Penstemon whippleanus

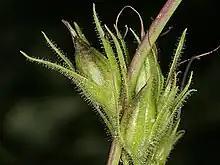
Penstemon whippleanus seed capsules

The seed capsules are rounded with four lobes and stretching upwards to a sharp tip at the top of each lobe. Split open each capsule holds numerous seeds. The seeds require a 6 to 12 week cold stratification for good germination.